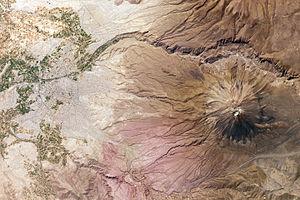
Le Misti ou El Misti est un volcan du tronçon central de la cordillère des Andes au Pérou. Également connu sous le nom de Putina ou Guagua Putina ou San Francisco, c'est un stratovolcan d'andésite, de dacite et de rhyolite situé dans le Sud du pays près de la ville d'Arequipa dans le département péruvien éponyme.